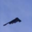
Label: airplane